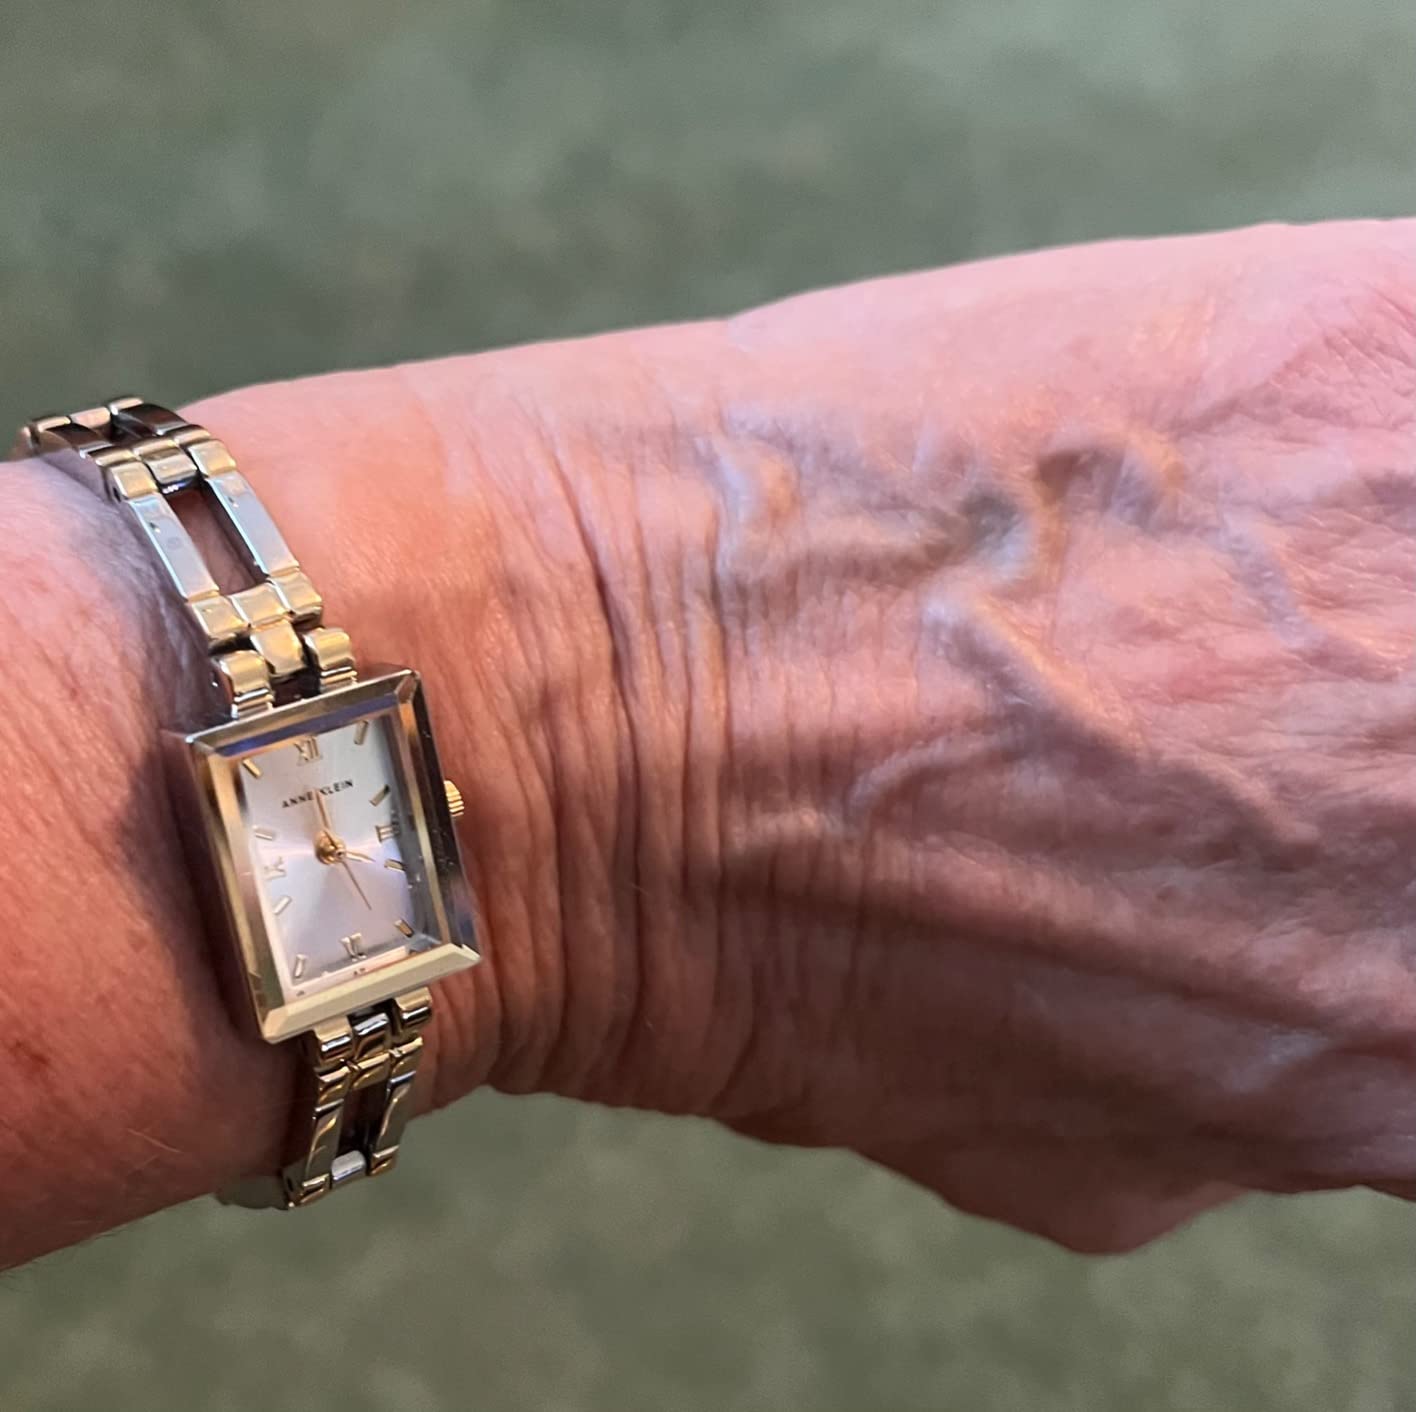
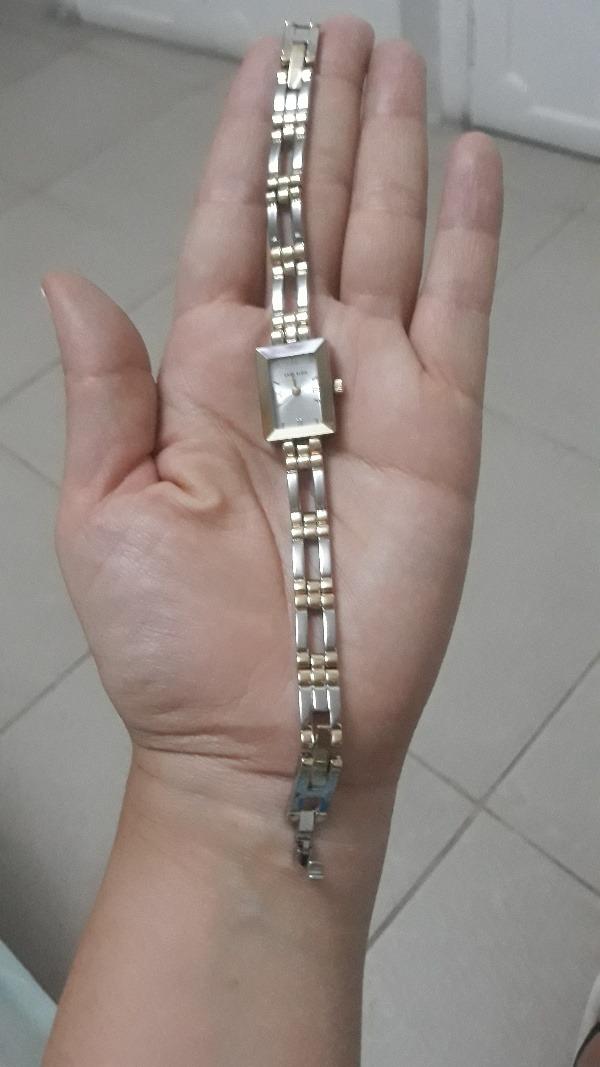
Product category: accessories_watch
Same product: yes